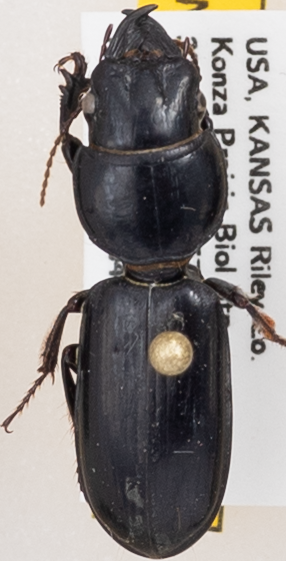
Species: Scarites subterraneus
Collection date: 2018-06-21
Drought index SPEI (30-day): -2.09
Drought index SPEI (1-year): -1.526
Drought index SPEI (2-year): -0.84